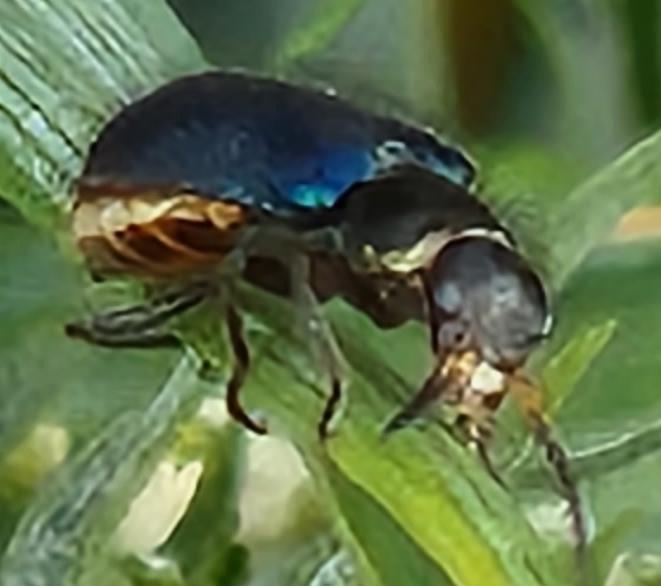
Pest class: predators